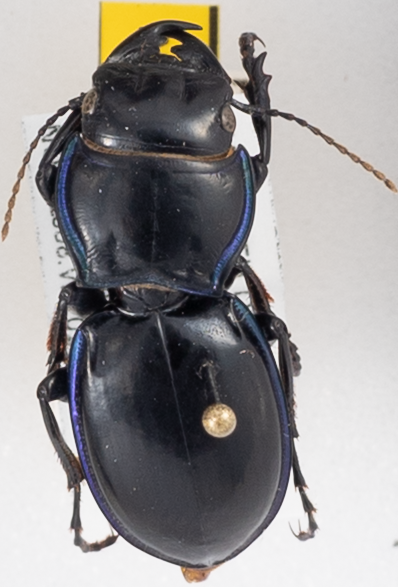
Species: Pasimachus elongatus
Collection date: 2022-07-26
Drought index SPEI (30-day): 1.19
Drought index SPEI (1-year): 0.512
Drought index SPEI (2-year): -0.86